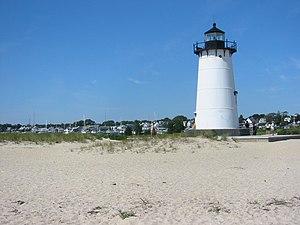
Martha's Vineyard est une île de l'État du Massachusetts aux États-Unis.